Cole Hamels

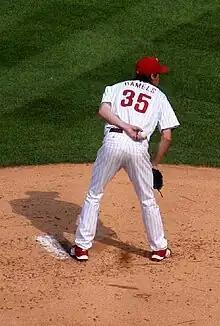
Hamels pitching in 2007

Hamels entered the 2007 season having done significant work in the weight room in the offseason and at spring training. His tenacity came to fruition when, on April 21, 2007, Hamels pitched his first major league complete game, allowing one run on five hits and two walks while setting a career high with 15 strikeouts. Just three days before, the Phillies moved their opening day starter Brett Myers to the bullpen to be the closer, making Hamels the team's number one starter. On May 16, he carried a perfect game into the seventh inning against the Milwaukee Brewers but then walked leadoff hitter Rickie Weeks and surrendered a home run to the next batter, J. J. Hardy.